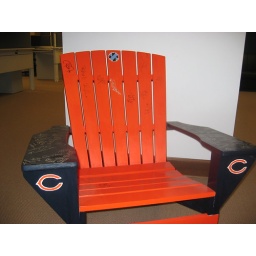
have a seat in our signed Bears chair when you come in to our office